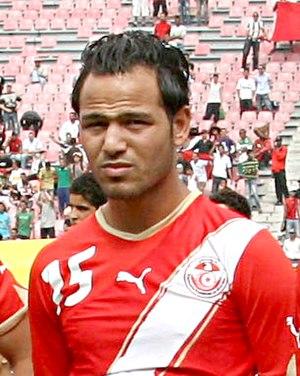
Zouhaier Dhaouadi, joueur tunisien de football
Zouhaier Dhaouadi, né le 1ᵉʳ janvier 1988 à Kairouan, est un footballeur international tunisien évoluant au poste d'ailier au Club africain.
Le Club africain ou Club Africain selon l'usage tunisien est un club de football tunisien basé à Tunis. Le club est l'une des sections fondatrices du club omnisports homonyme, le Club africain, fondé en 1920 dans le quartier de Bab Jedid. Connu sous le surnom d'Al Ifriki, l'équipe de football première évolue en championnat de Tunisie.
Cet article traite de la saison 2012-2013 de l'Évian Thonon Gaillard Football Club.